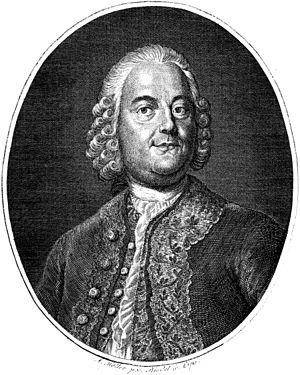
Carl Heinrich Graun est un chanteur et compositeur allemand de musique classique, employé à la cour de Frédéric II de Prusse et membre de l'École de Berlin.